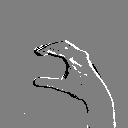
ASL letter: c